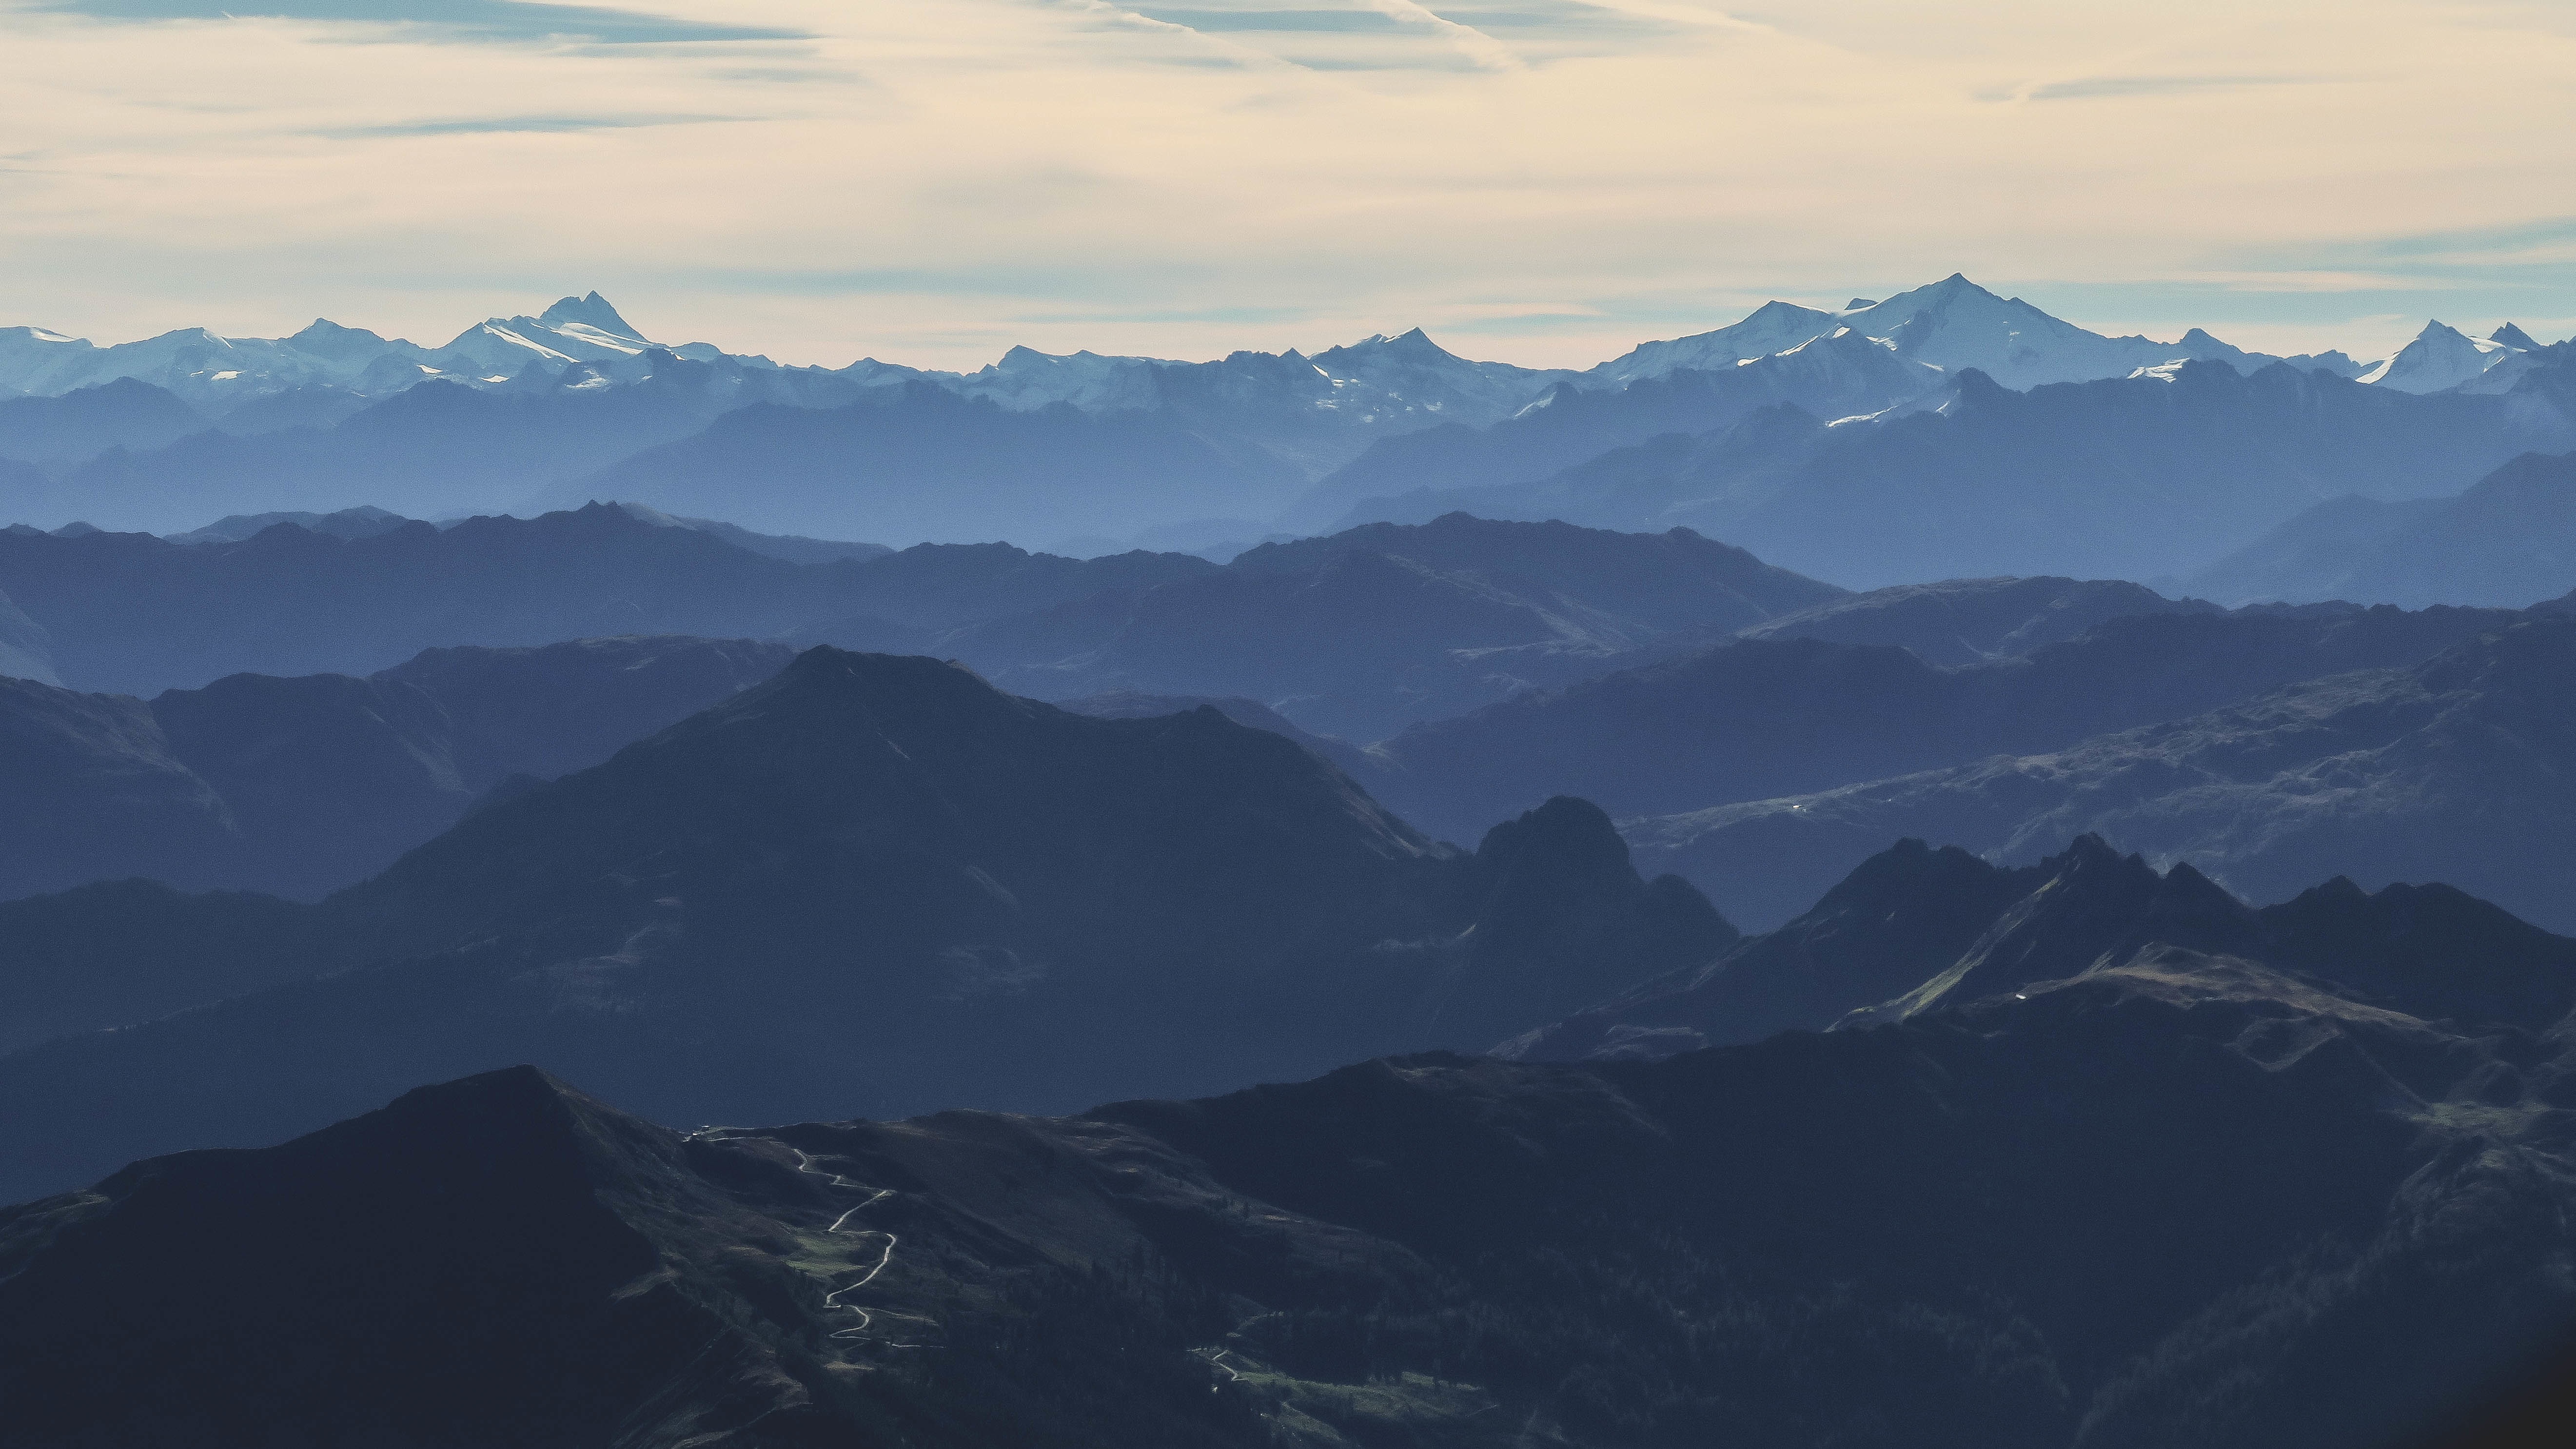
nature, wilderness, mountain, snow, cloud, sunrise, morning, dawn, valley, mountain range, ridge, summit, alps, plateau, landform, geographical feature, atmospheric phenomenon, mountainous landforms